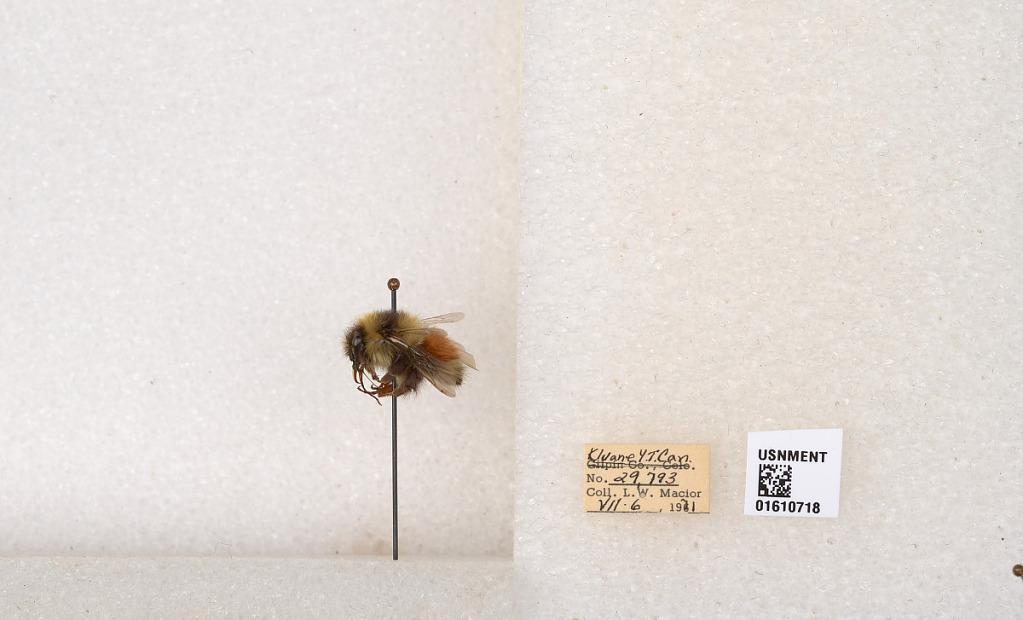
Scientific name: Bombus (Pyrobombus) sylvicola Kirby
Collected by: L. Macior
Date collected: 1971-7-6
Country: Canada
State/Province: Yukon Territory
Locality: Kluane National Park and Reserve
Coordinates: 60.7493, -139.504